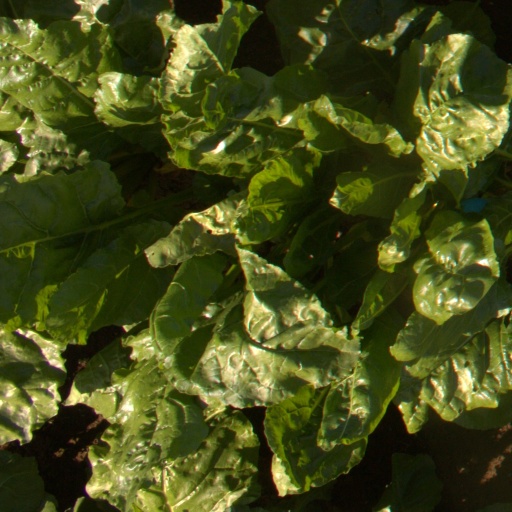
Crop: sugar beet